Sergey Nametkin

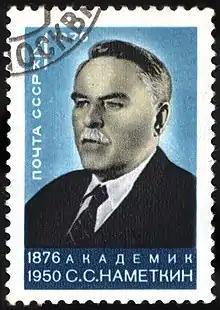
Image of Nametkin on a 1973 stamp

Sergey Semyonovich Nametkin (– 5 August 1950) was a Soviet and Russian organic chemist, a prominent researcher in terpene chemistry, the cracking of petrochemicals, and rearrangement of camphenes. Academician of the USSR Academy of Sciences. Winner of two Stalin Prizes.